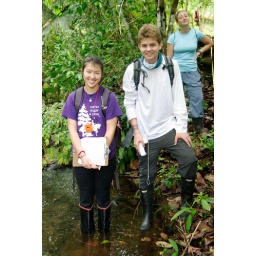
Students conducting a rain forest tree survey. Photo by Pete Zivkov.